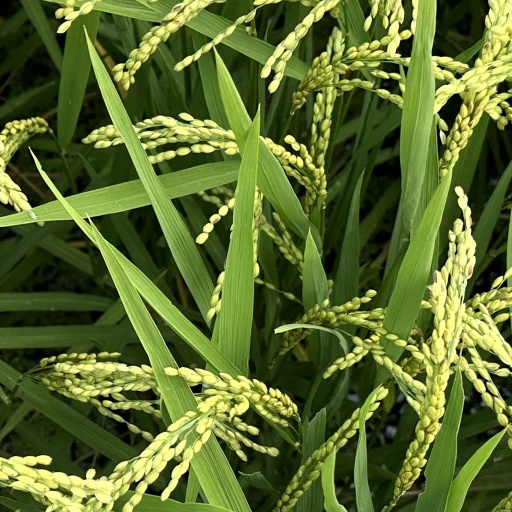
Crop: rice